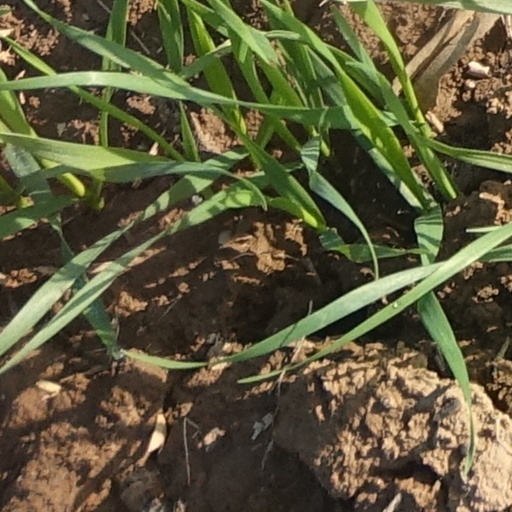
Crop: wheat